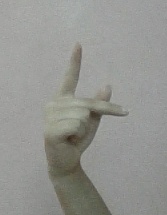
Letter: dha